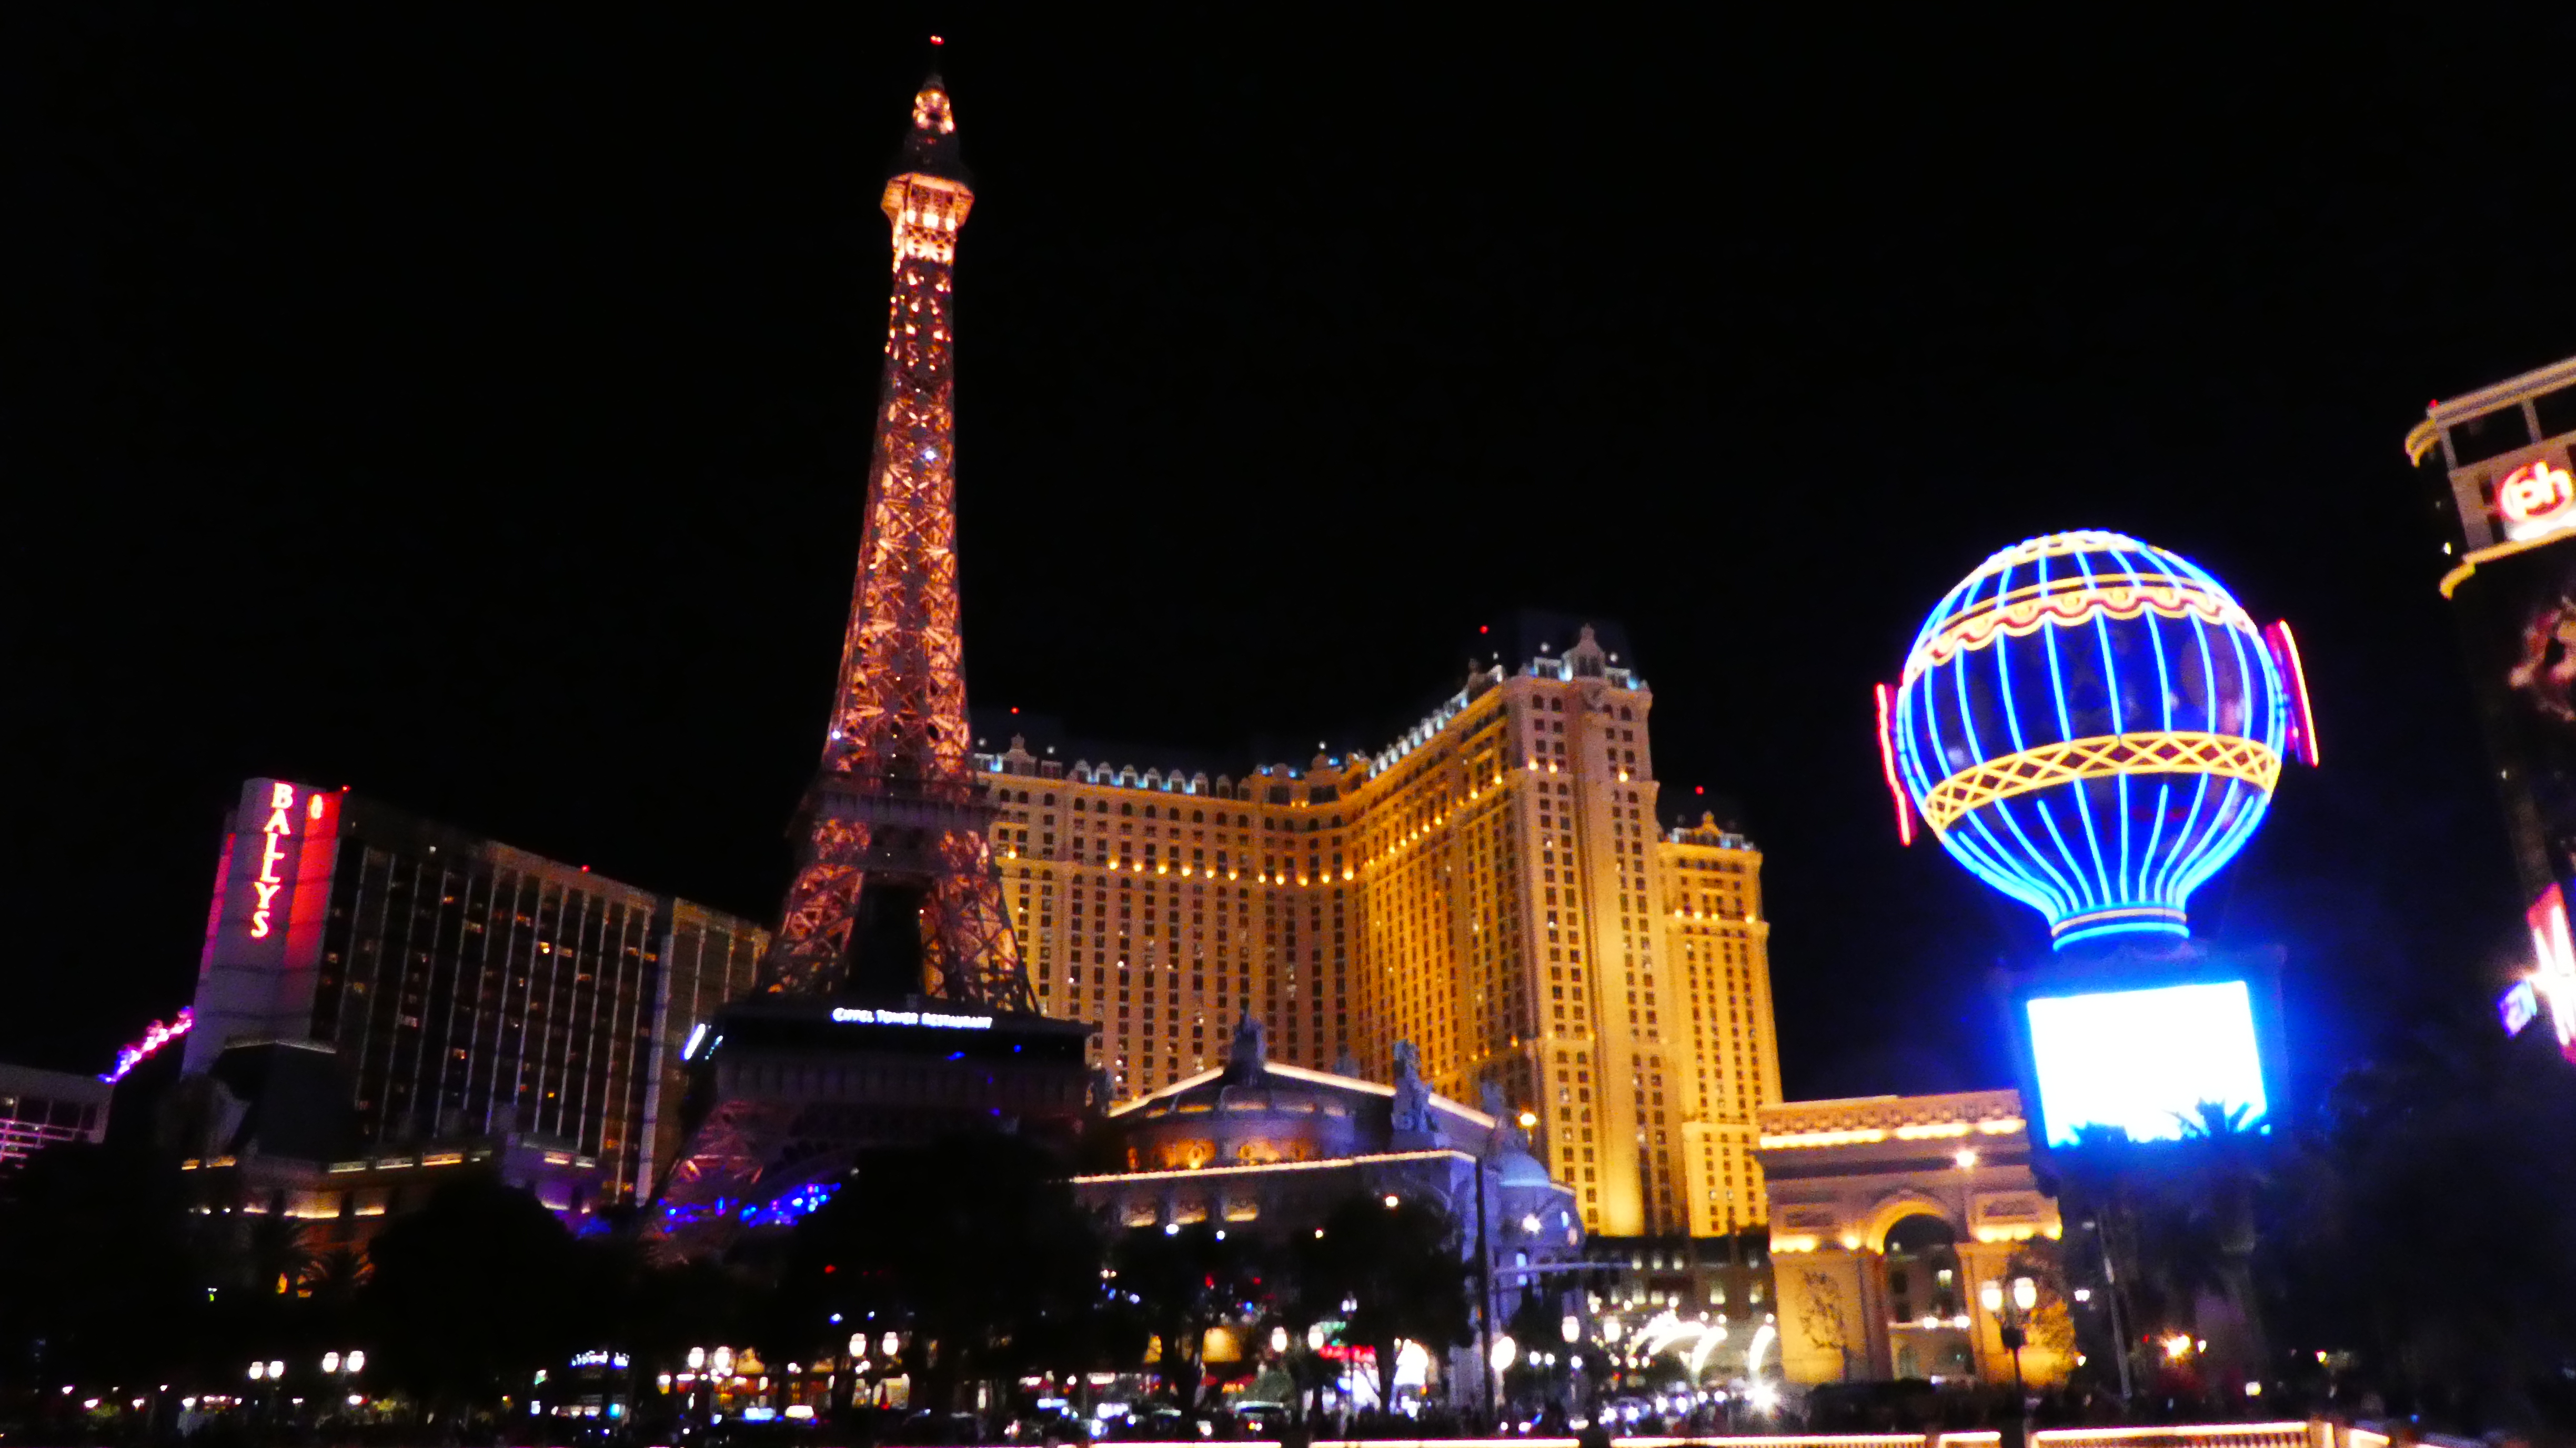
las vegas, metropolitan area, landmark, metropolis, city, cityscape, tower, skyscraper, night, downtown, lighting, architecture, human settlement, tower block, urban area, skyline, tourist attraction, building, midnight, neon, mixed use